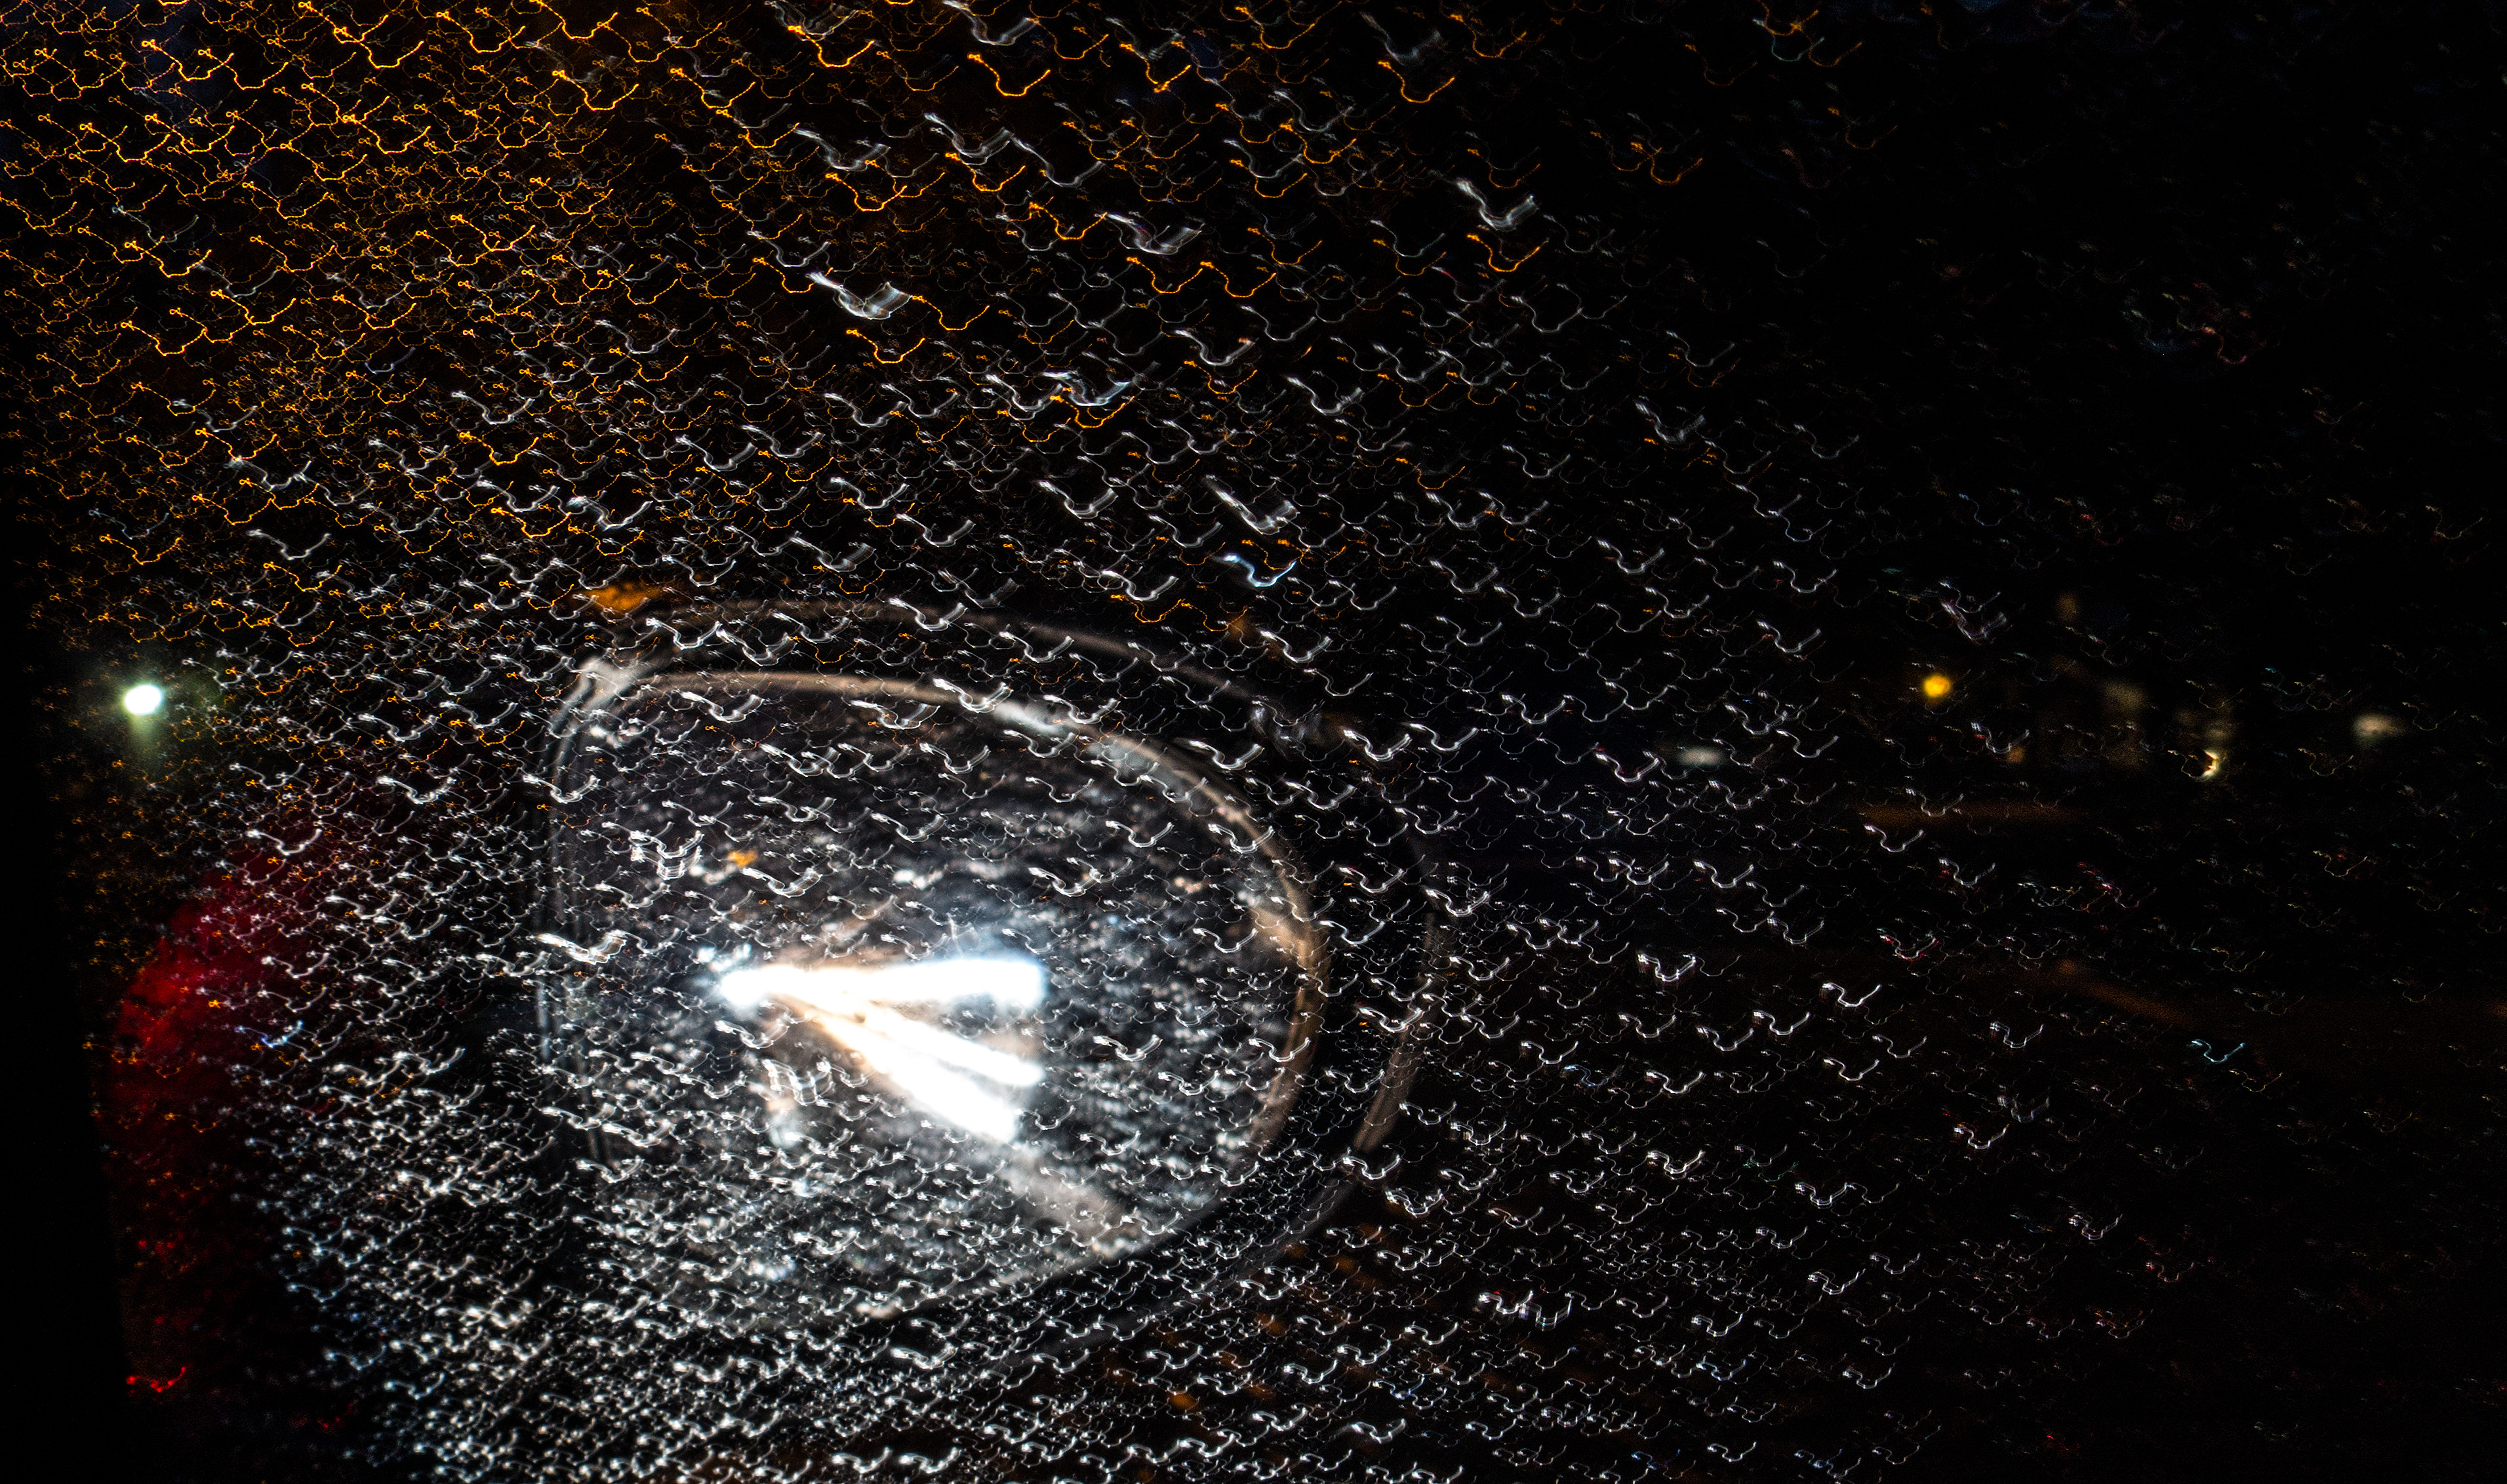
light, blur, night, star, rain, window, reflection, space, darkness, galaxy, outer space, astronomy, universe, apropos, nothing, andbytheway, astronomical object